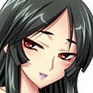
Portrait style: Anime Portrait